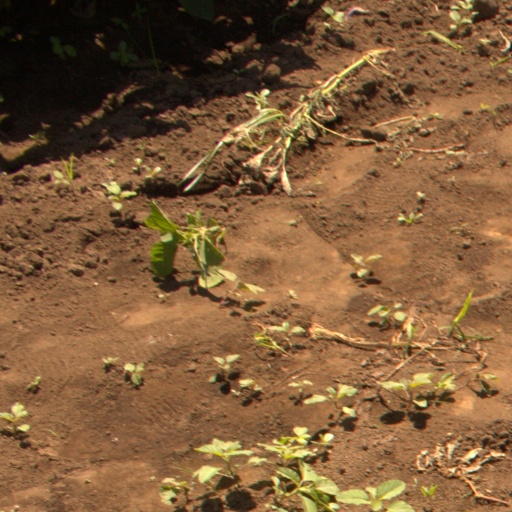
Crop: soybean